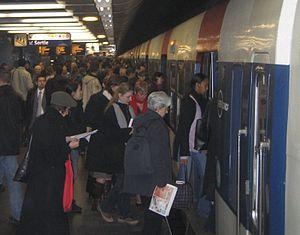
La ligne B du RER d'Île-de-France, plus souvent simplement nommée RER B, est une ligne du réseau express régional d'Île-de-France qui traverse l'agglomération parisienne selon un axe nord-est / sud-ouest, avec deux embranchements. Elle relie Aéroport Charles-de-Gaulle 2 TGV et Mitry - Claye au nord-est à Robinson et à Saint-Rémy-lès-Chevreuse au sud, en passant par le cœur de Paris. À l'origine se trouvait la ligne de Sceaux, inaugurée au milieu du XIXᵉ siècle et qui par prolongements successifs, reliait la gare du Luxembourg à Saint-Rémy-lès-Chevreuse.
Le réseau express régional d'Île-de-France, couramment appelé « RER » en France, est un réseau de transport en commun au gabarit ferroviaire desservant Paris et son agglomération, faisant partiellement partie du réseau régional dénommé Transilien. Constitué de cinq lignes, il comporte 249 points d'arrêt pour 587 km de voies et est fréquenté par 2,7 millions de voyageurs par jour. Pour des raisons historiques, une partie du réseau est gérée par la RATP tandis que le reste fait partie du réseau SNCF.